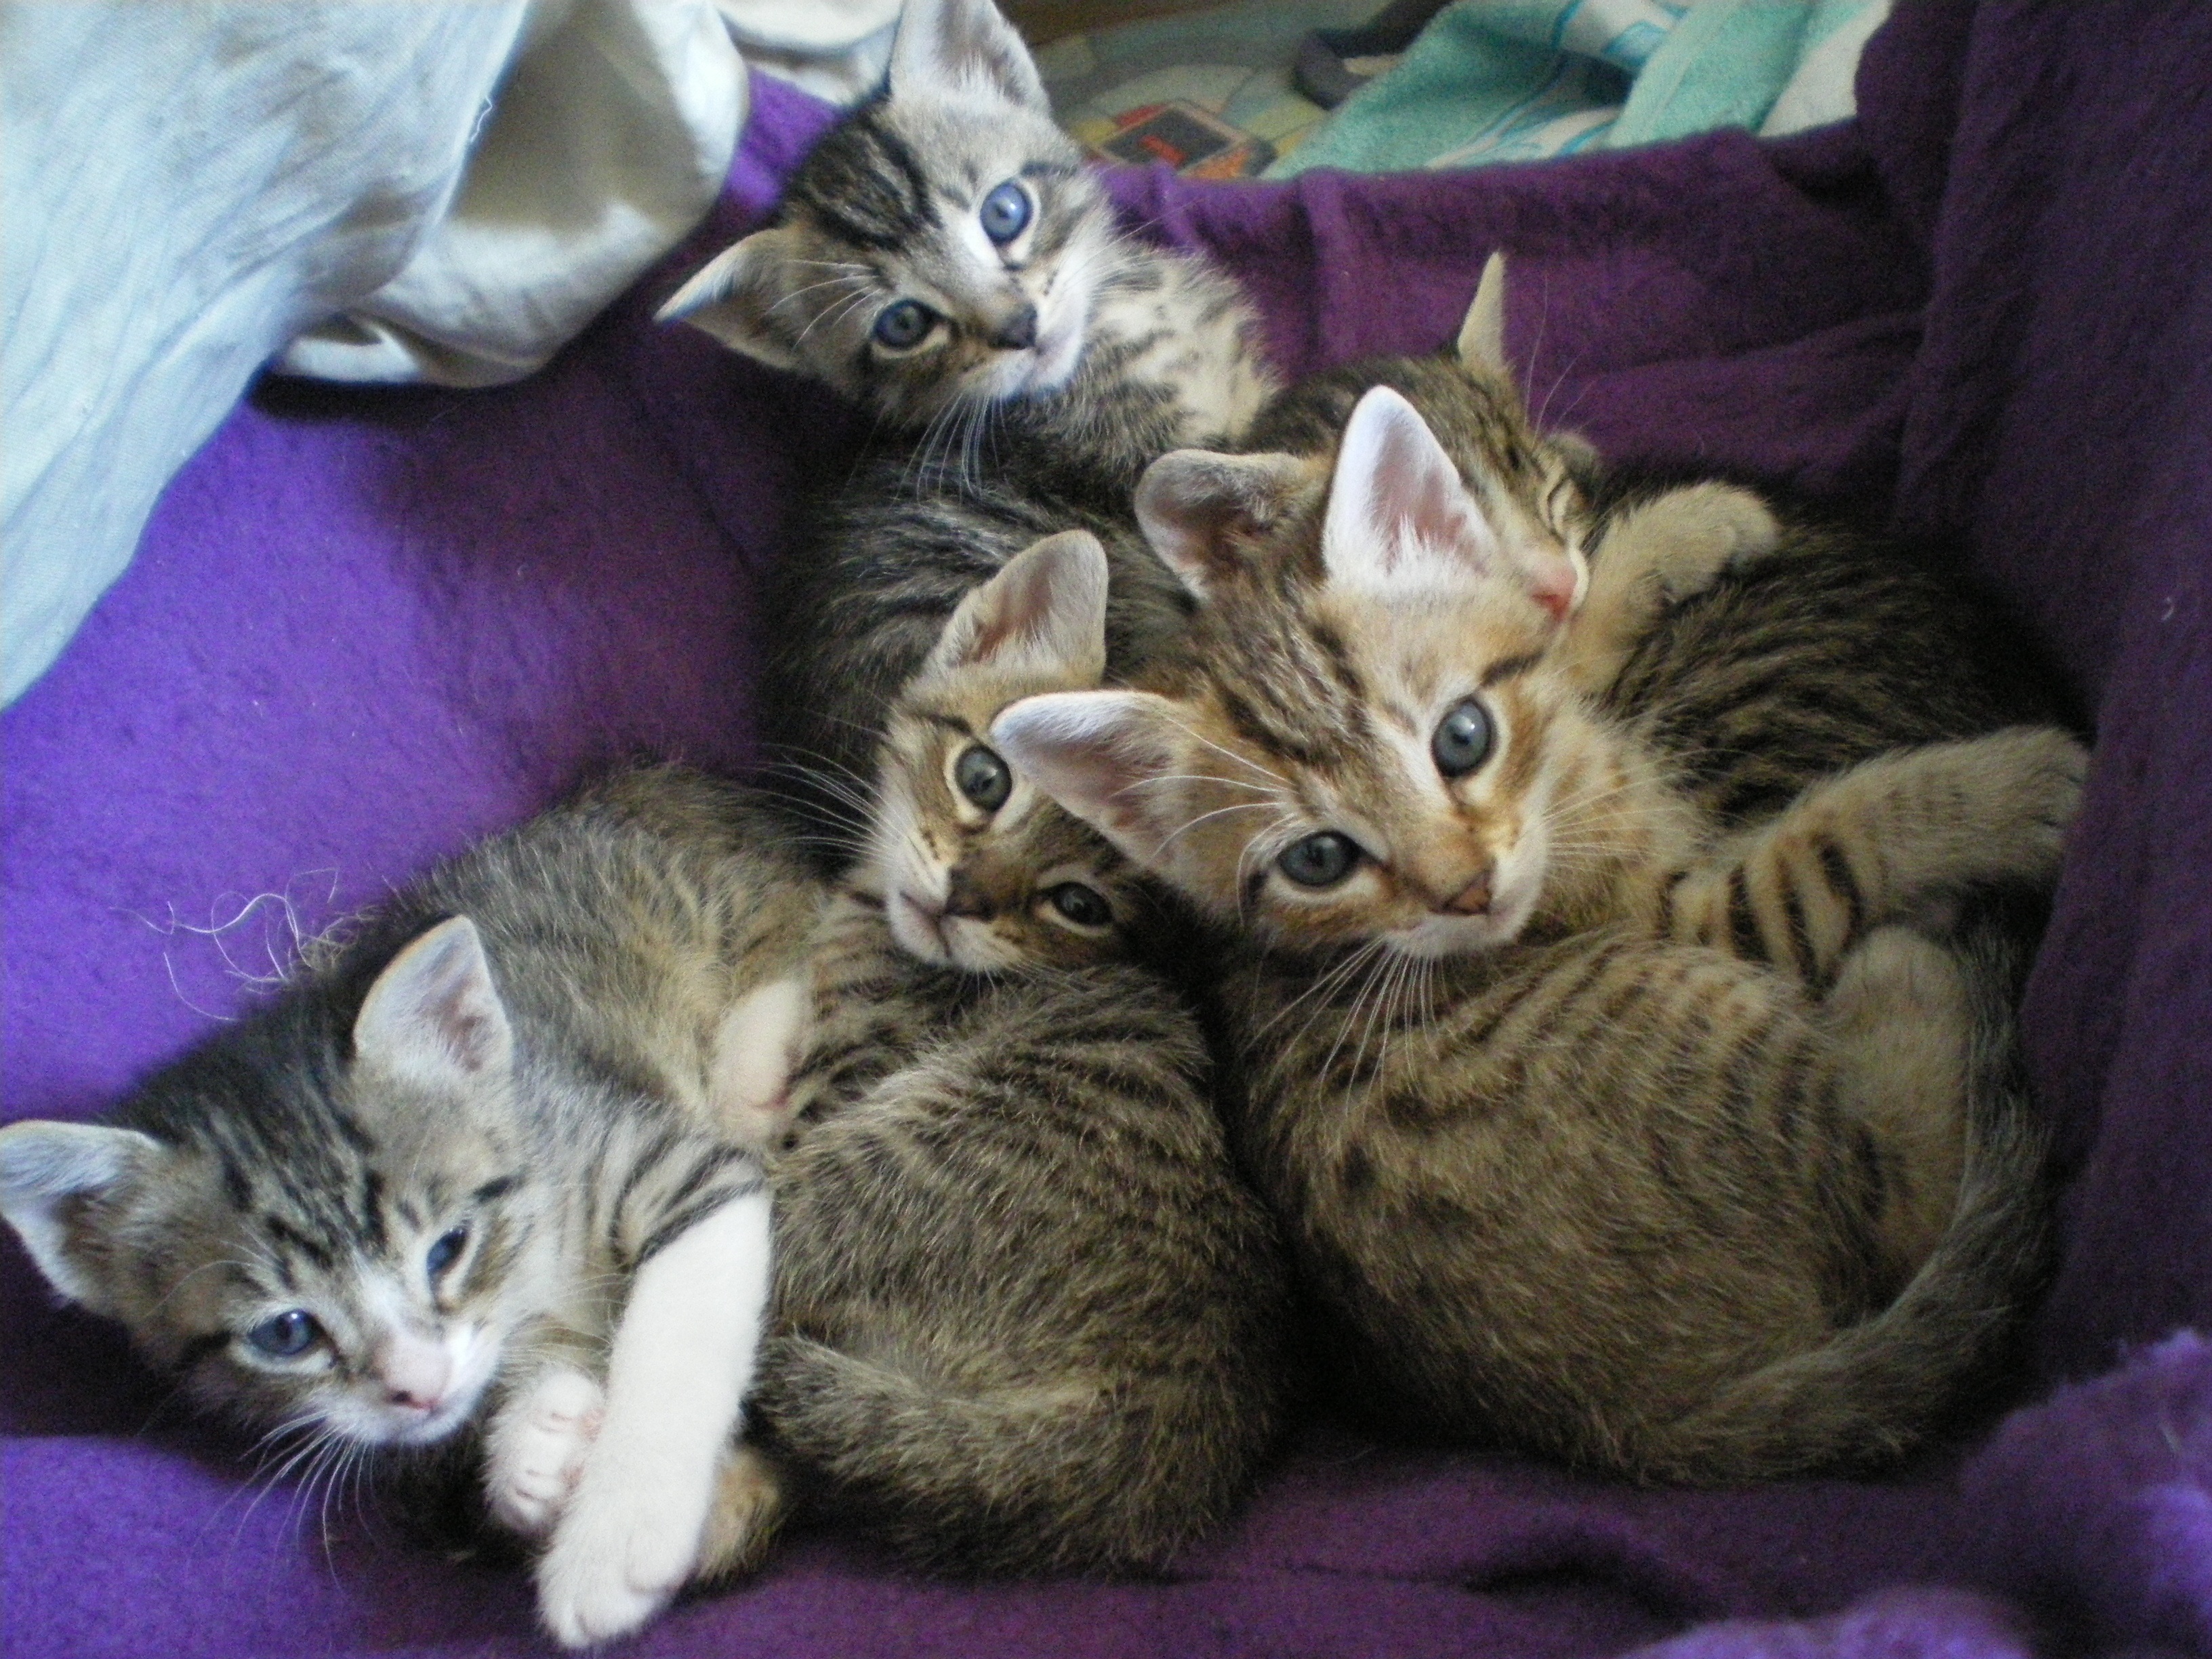
kitten, cat, mammal, eyes, whiskers, vertebrate, kittens, bengal, european shorthair, small to medium sized cats, cat like mammal, domestic short haired cat, pixie bob